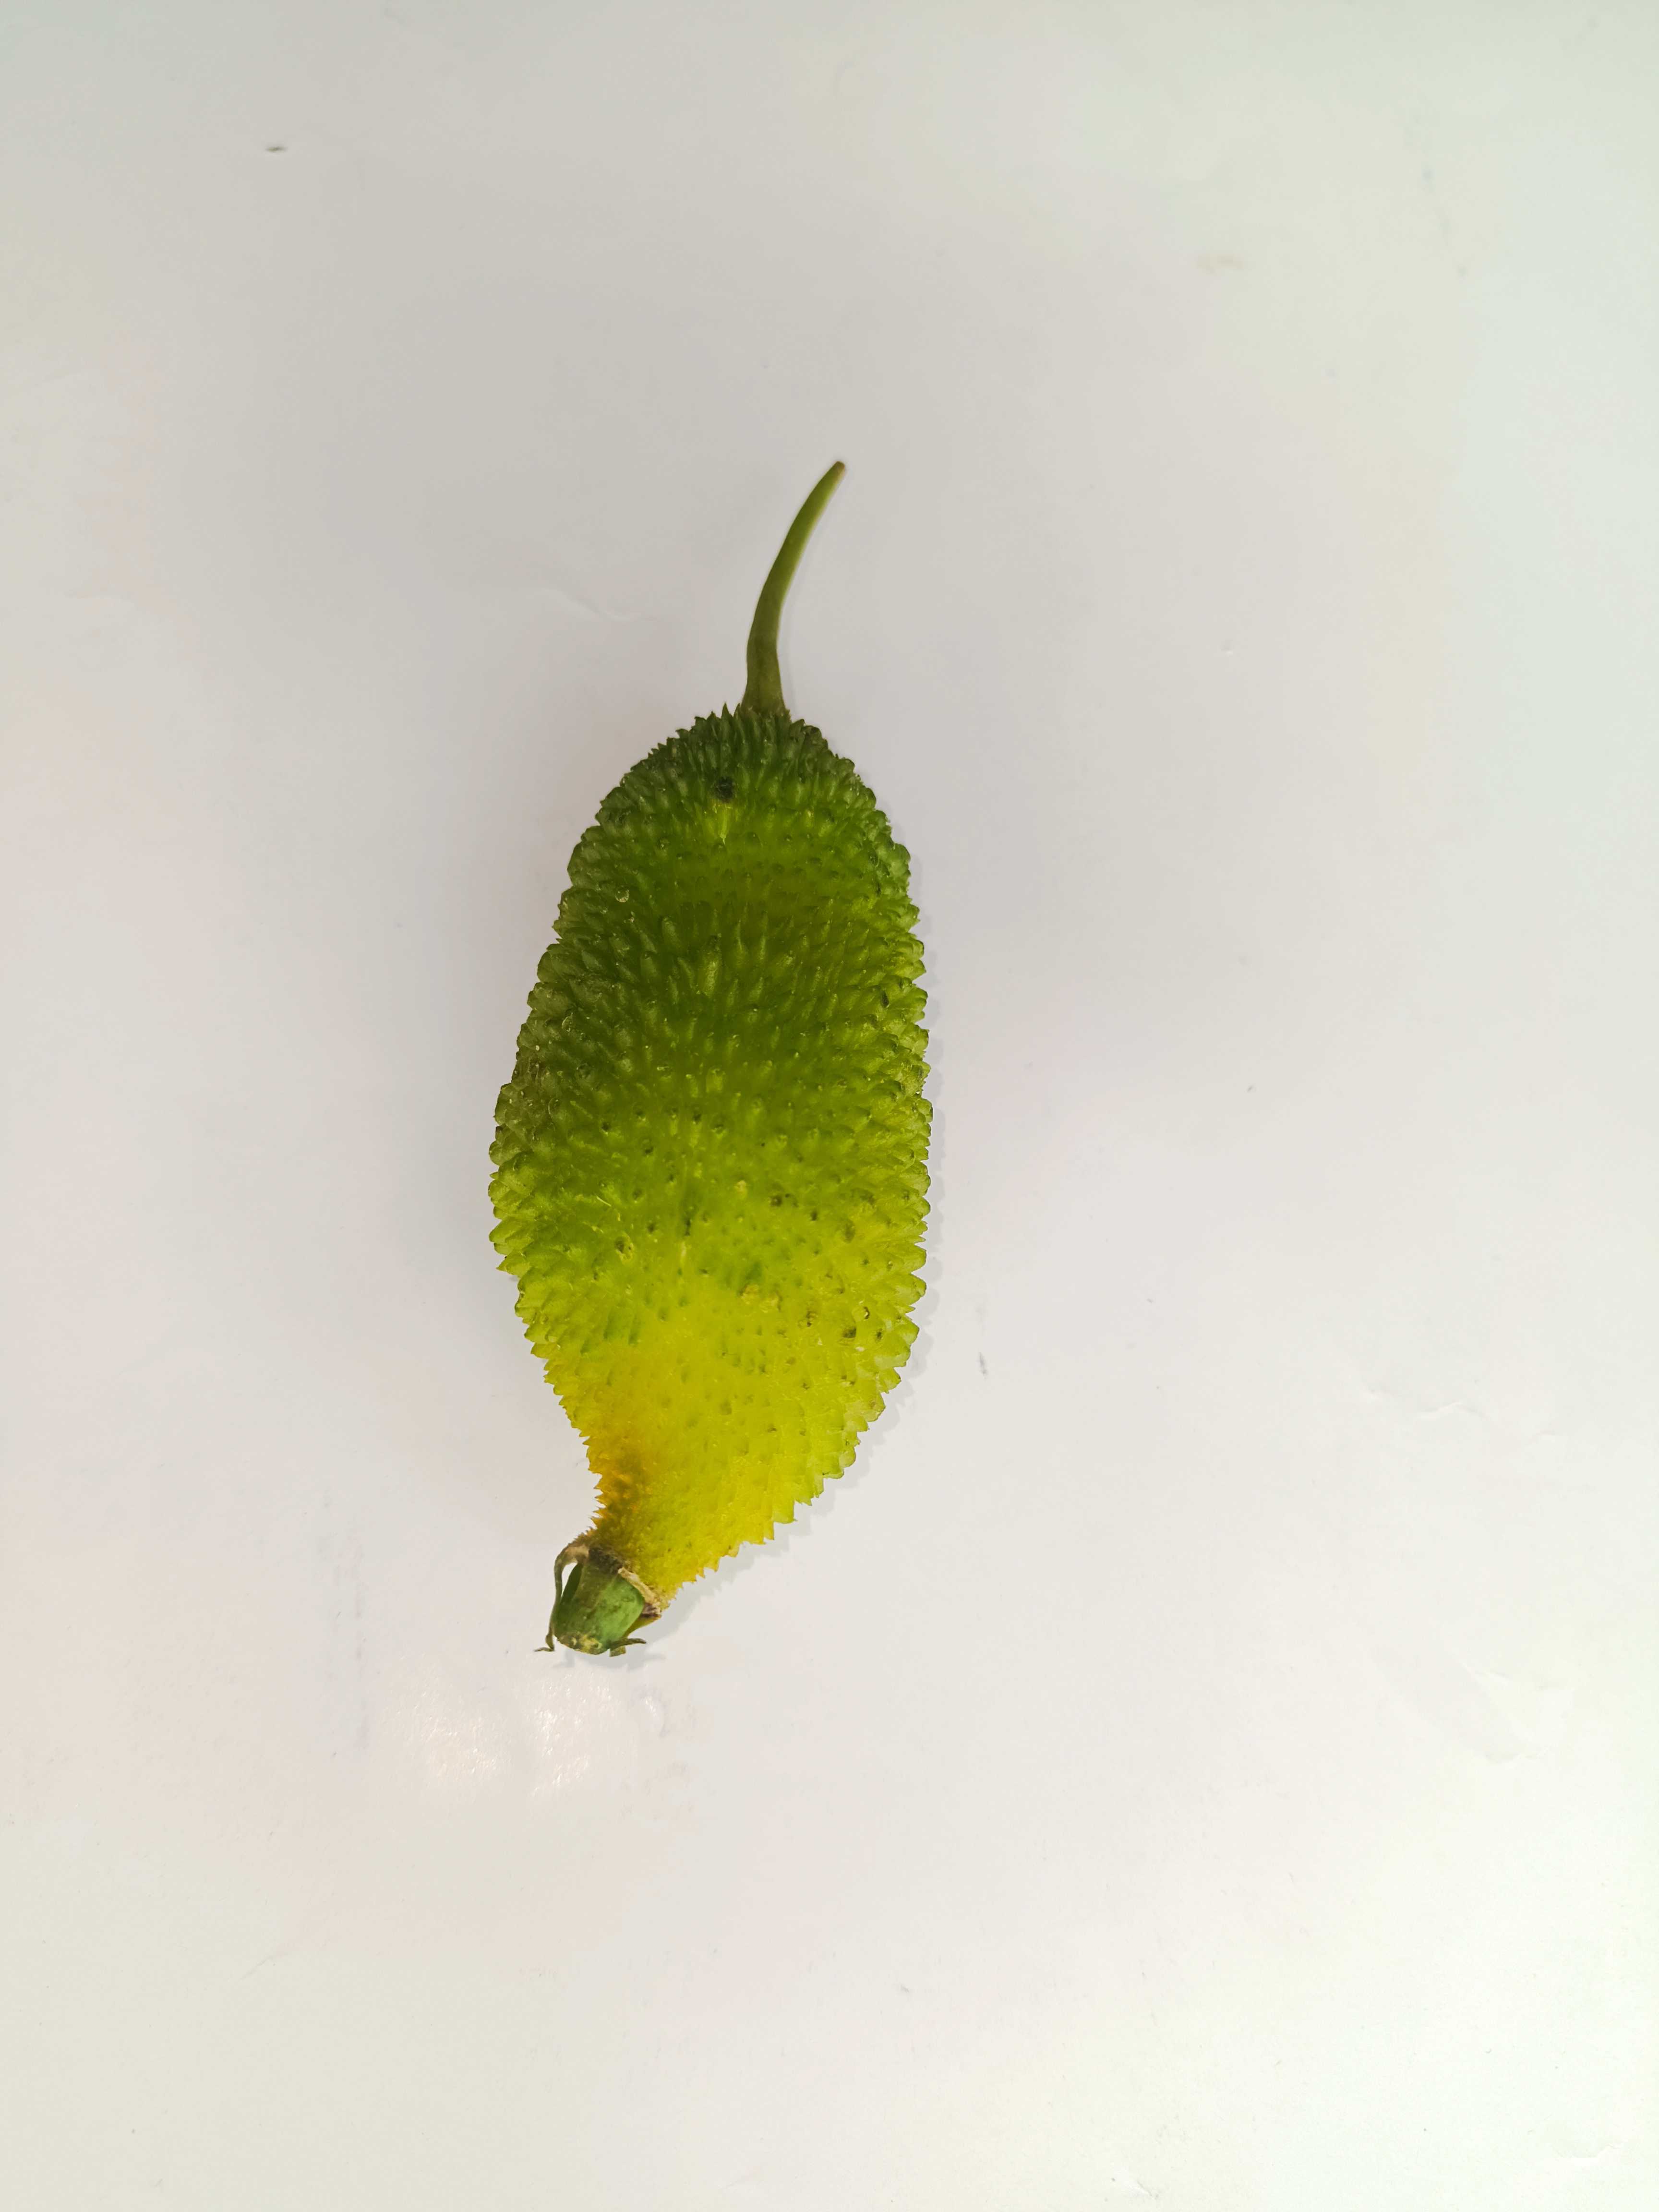
Label: Momordica dioica